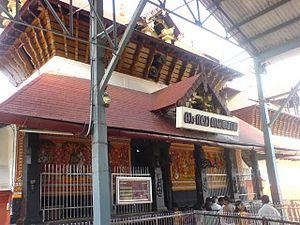
Guruvayur est une ville d'Inde dans l'État du Kerala, district de Thrissur, au bord de l'océan, connue pour être un haut lieu de pèlerinage pour les dévots à Krishna. Tous les ans, plusieurs pièces de théâtre regroupées dans un festival, racontent la vie de cette divinité, et transcendent les pèlerins présents.